Emilie Hegh Arntzen

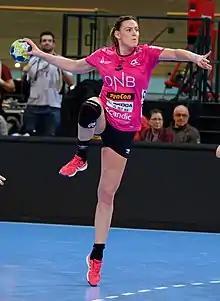
Hegh Arntzen in 2018

Emilie Hegh Arntzen (born 1 January 1994) is a Norwegian handball player for CSM București and the Norwegian national team.